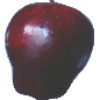
Label: Apple Red Delicious 1